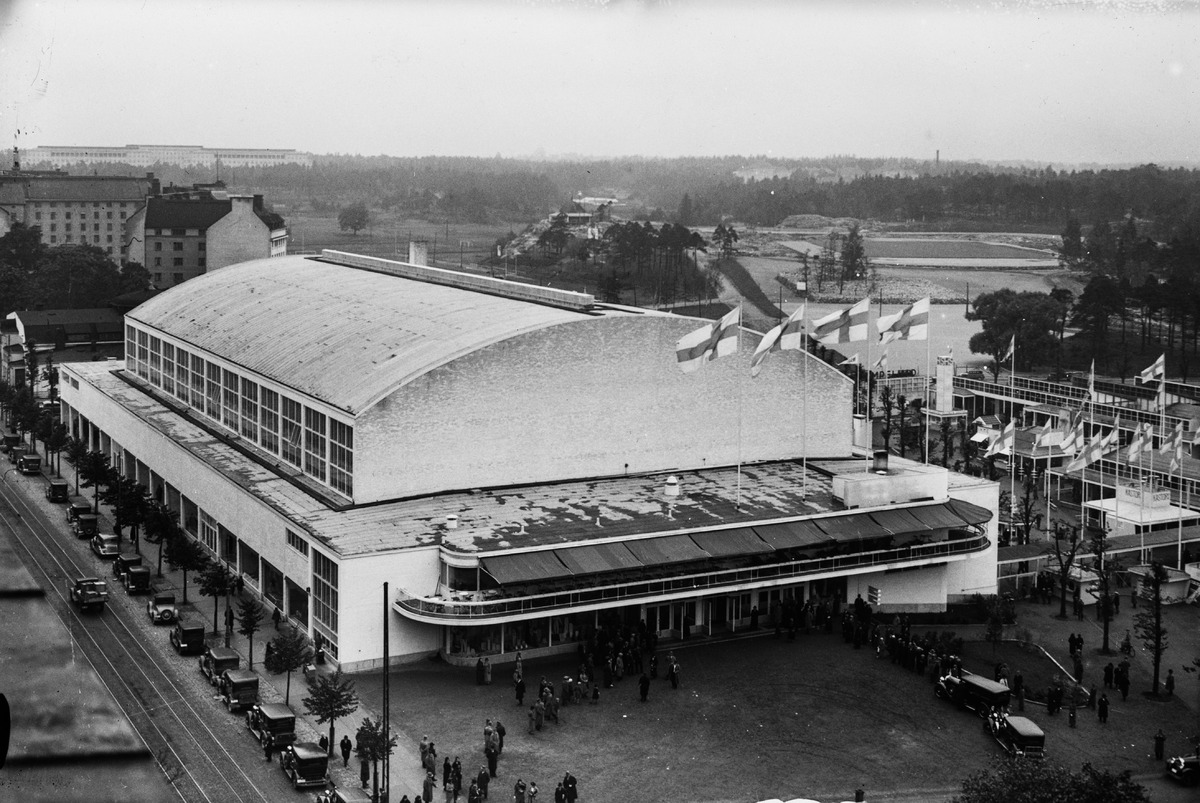
Suurmessut 1935 Helsingin messuhallissa
sisällön kuvaus: Suurmessut 1935 Helsingin messuhallissa. Yleisnäkymä messualueelle ja messuhalliin, jonka päälle on satanut hento lokakuinen lumisade. Taustalla vasemmalla 1930 toimintansa aloittanut Helsingin tuberkuloosisairaala eli Laakson sairaala. Oikealla

metsän

keskeltä erottuu nykyisin Auroran sairaalana tunnettu lastensairaala, joka oli perustettiin vuonna 1914 Helsingin kunnalliseksi kulkutautisairaalaksi. Sen ja messuhallin välissä oleva tasoitettu alue on tulevan Helsingin Olympiastadionin

rakennustyömaan

pohja.

Suurmessut olivat vuonna 1935 valmistuneen messuhallin ensimmäinen messutapahtuma. mustavalkoinen
Kuvaaja: Foto Roos, valokuvaaja
Ajankohta: kuvausaika 19351005 - 19351013
Paikka: Suomi, Uusimaa, Helsinki, Töölö Helsinki, Taka-Töölö Helsinki, Mannerheimintie 17
Aiheet: messut (tapahtumat), näyttelyt